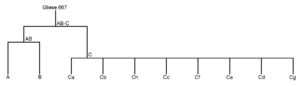
Diagramme cladistique représentant la hiérarchie des composantes du système Gliese 667.
Un système hiérarchique est un système multiple d'étoiles et de planètes répartis en plusieurs sous-systèmes imbriqués. Une diversité importante de structures existe.
Gliese 667 est un système stellaire et planétaire constitué de trois étoiles et au moins cinq planètes, ces dernières situées autour de l'étoile Gliese 667 C. Il est situé à environ 22 années-lumière de la Terre dans la constellation du Scorpion. Les trois étoiles ont une masse inférieure à celle du Soleil. Il existe une étoile de magnitude 12 proche de celles-ci mais non liée gravitationnellement au système. À l'œil nu, il semble former une étoile faible de magnitude 5,89. Le système a un mouvement propre relativement élevé, supérieur à 1 seconde d'arc par an.